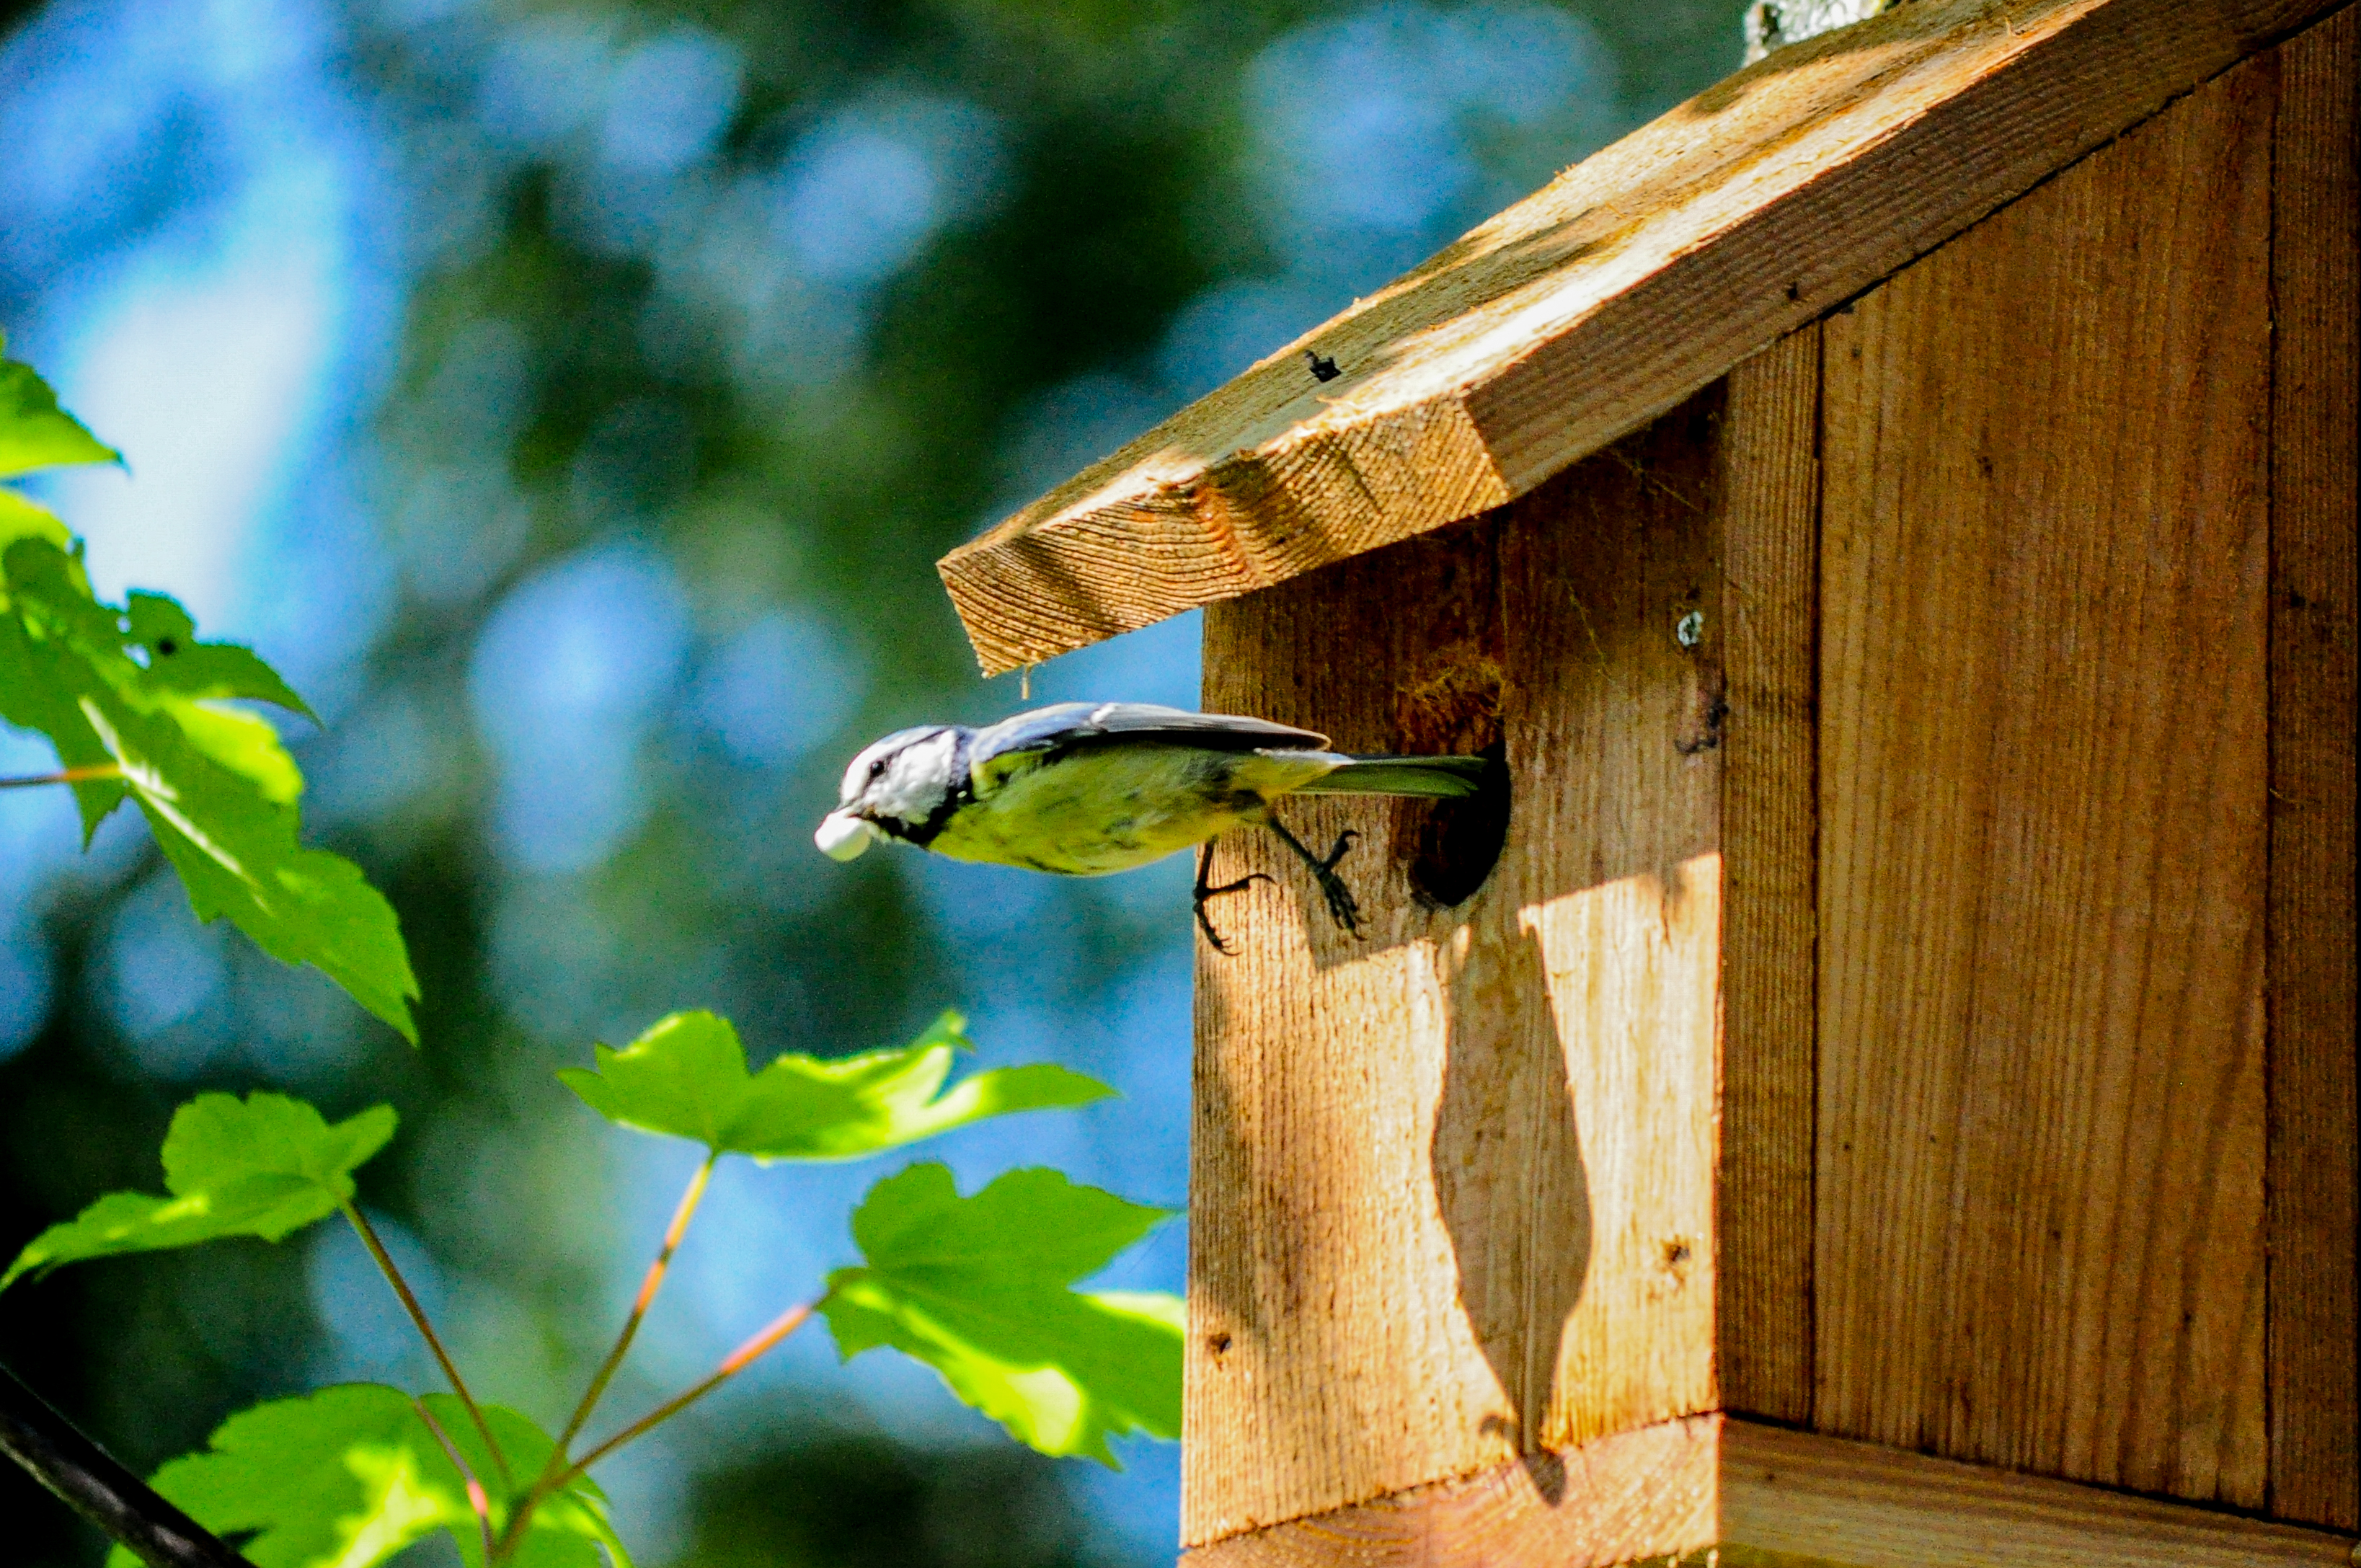
tree, nature, branch, bird, leaf, flying, wildlife, green, flight, backyard, fauna, bluebird, tit, bird feeder, bird house, perching bird